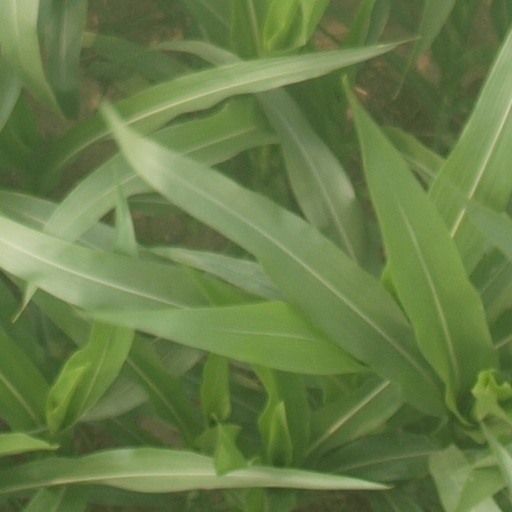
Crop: maize; corn